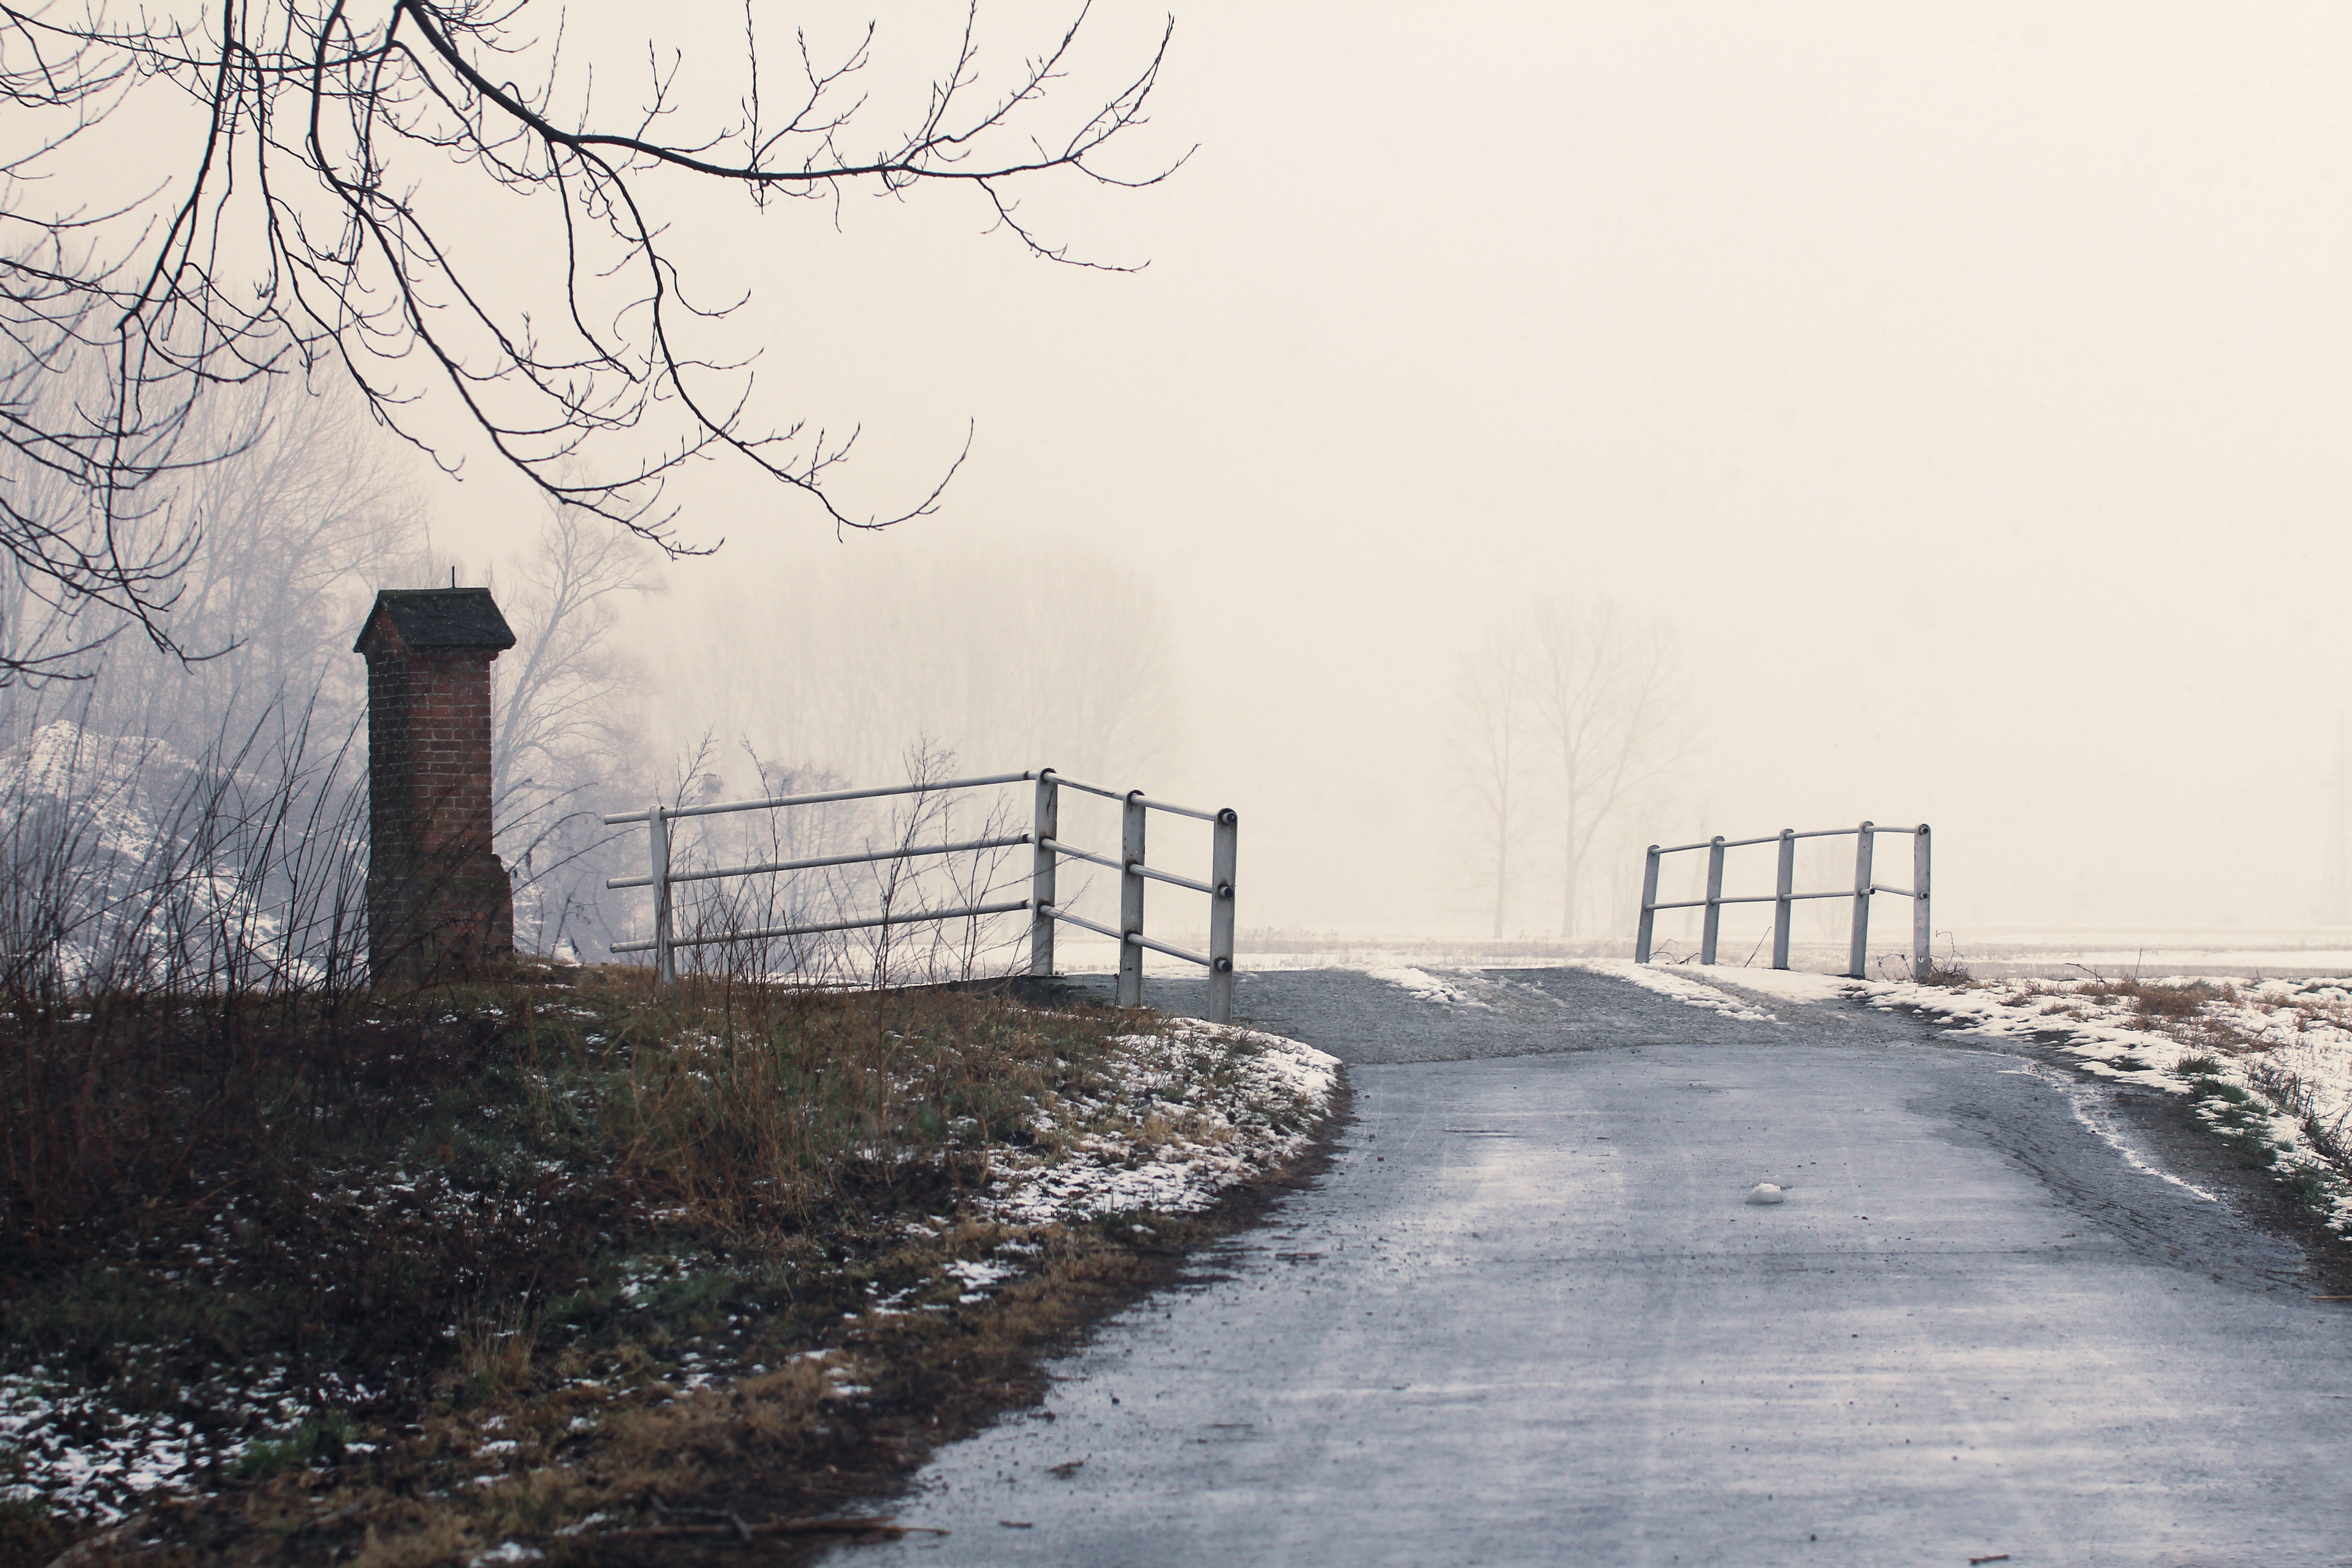
snow, cold, winter, fog, bridge, house, morning, wall, country, foggy, weather, season, drawing, shape, urban area, atmospheric phenomenon